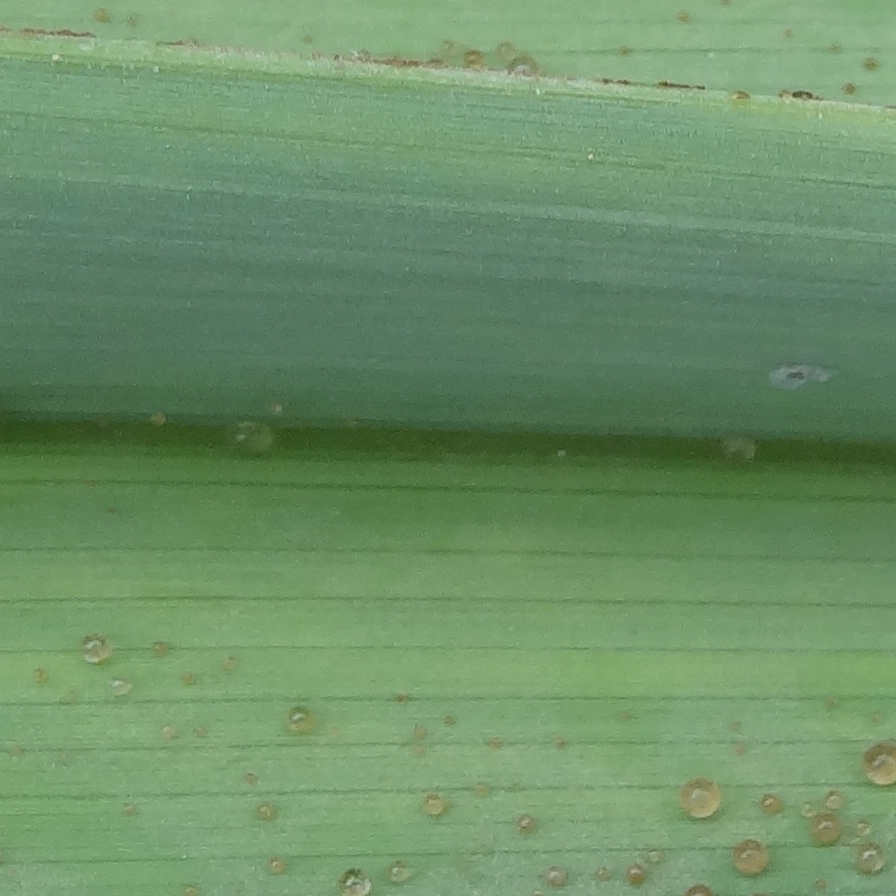
Label: Honey